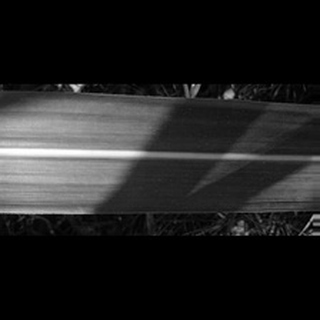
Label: healthy_sugarcane